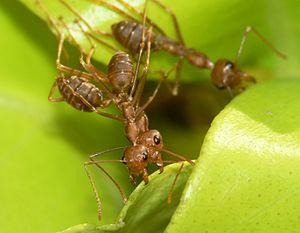
Le sanctuaire de faune sauvage de Banyang-Mbo est une aire protégée du Cameroun située dans la région du Sud-Ouest, à cheval sur les départements du Koupé-Manengouba et du Manyu, sur le territoire des arrondissements de Nguti, Bangem et Upper Banyang. Ancienne réserve forestière, elle a obtenu le statut de sanctuaire de faune sauvage – le premier du pays – le 12 mars 1996.